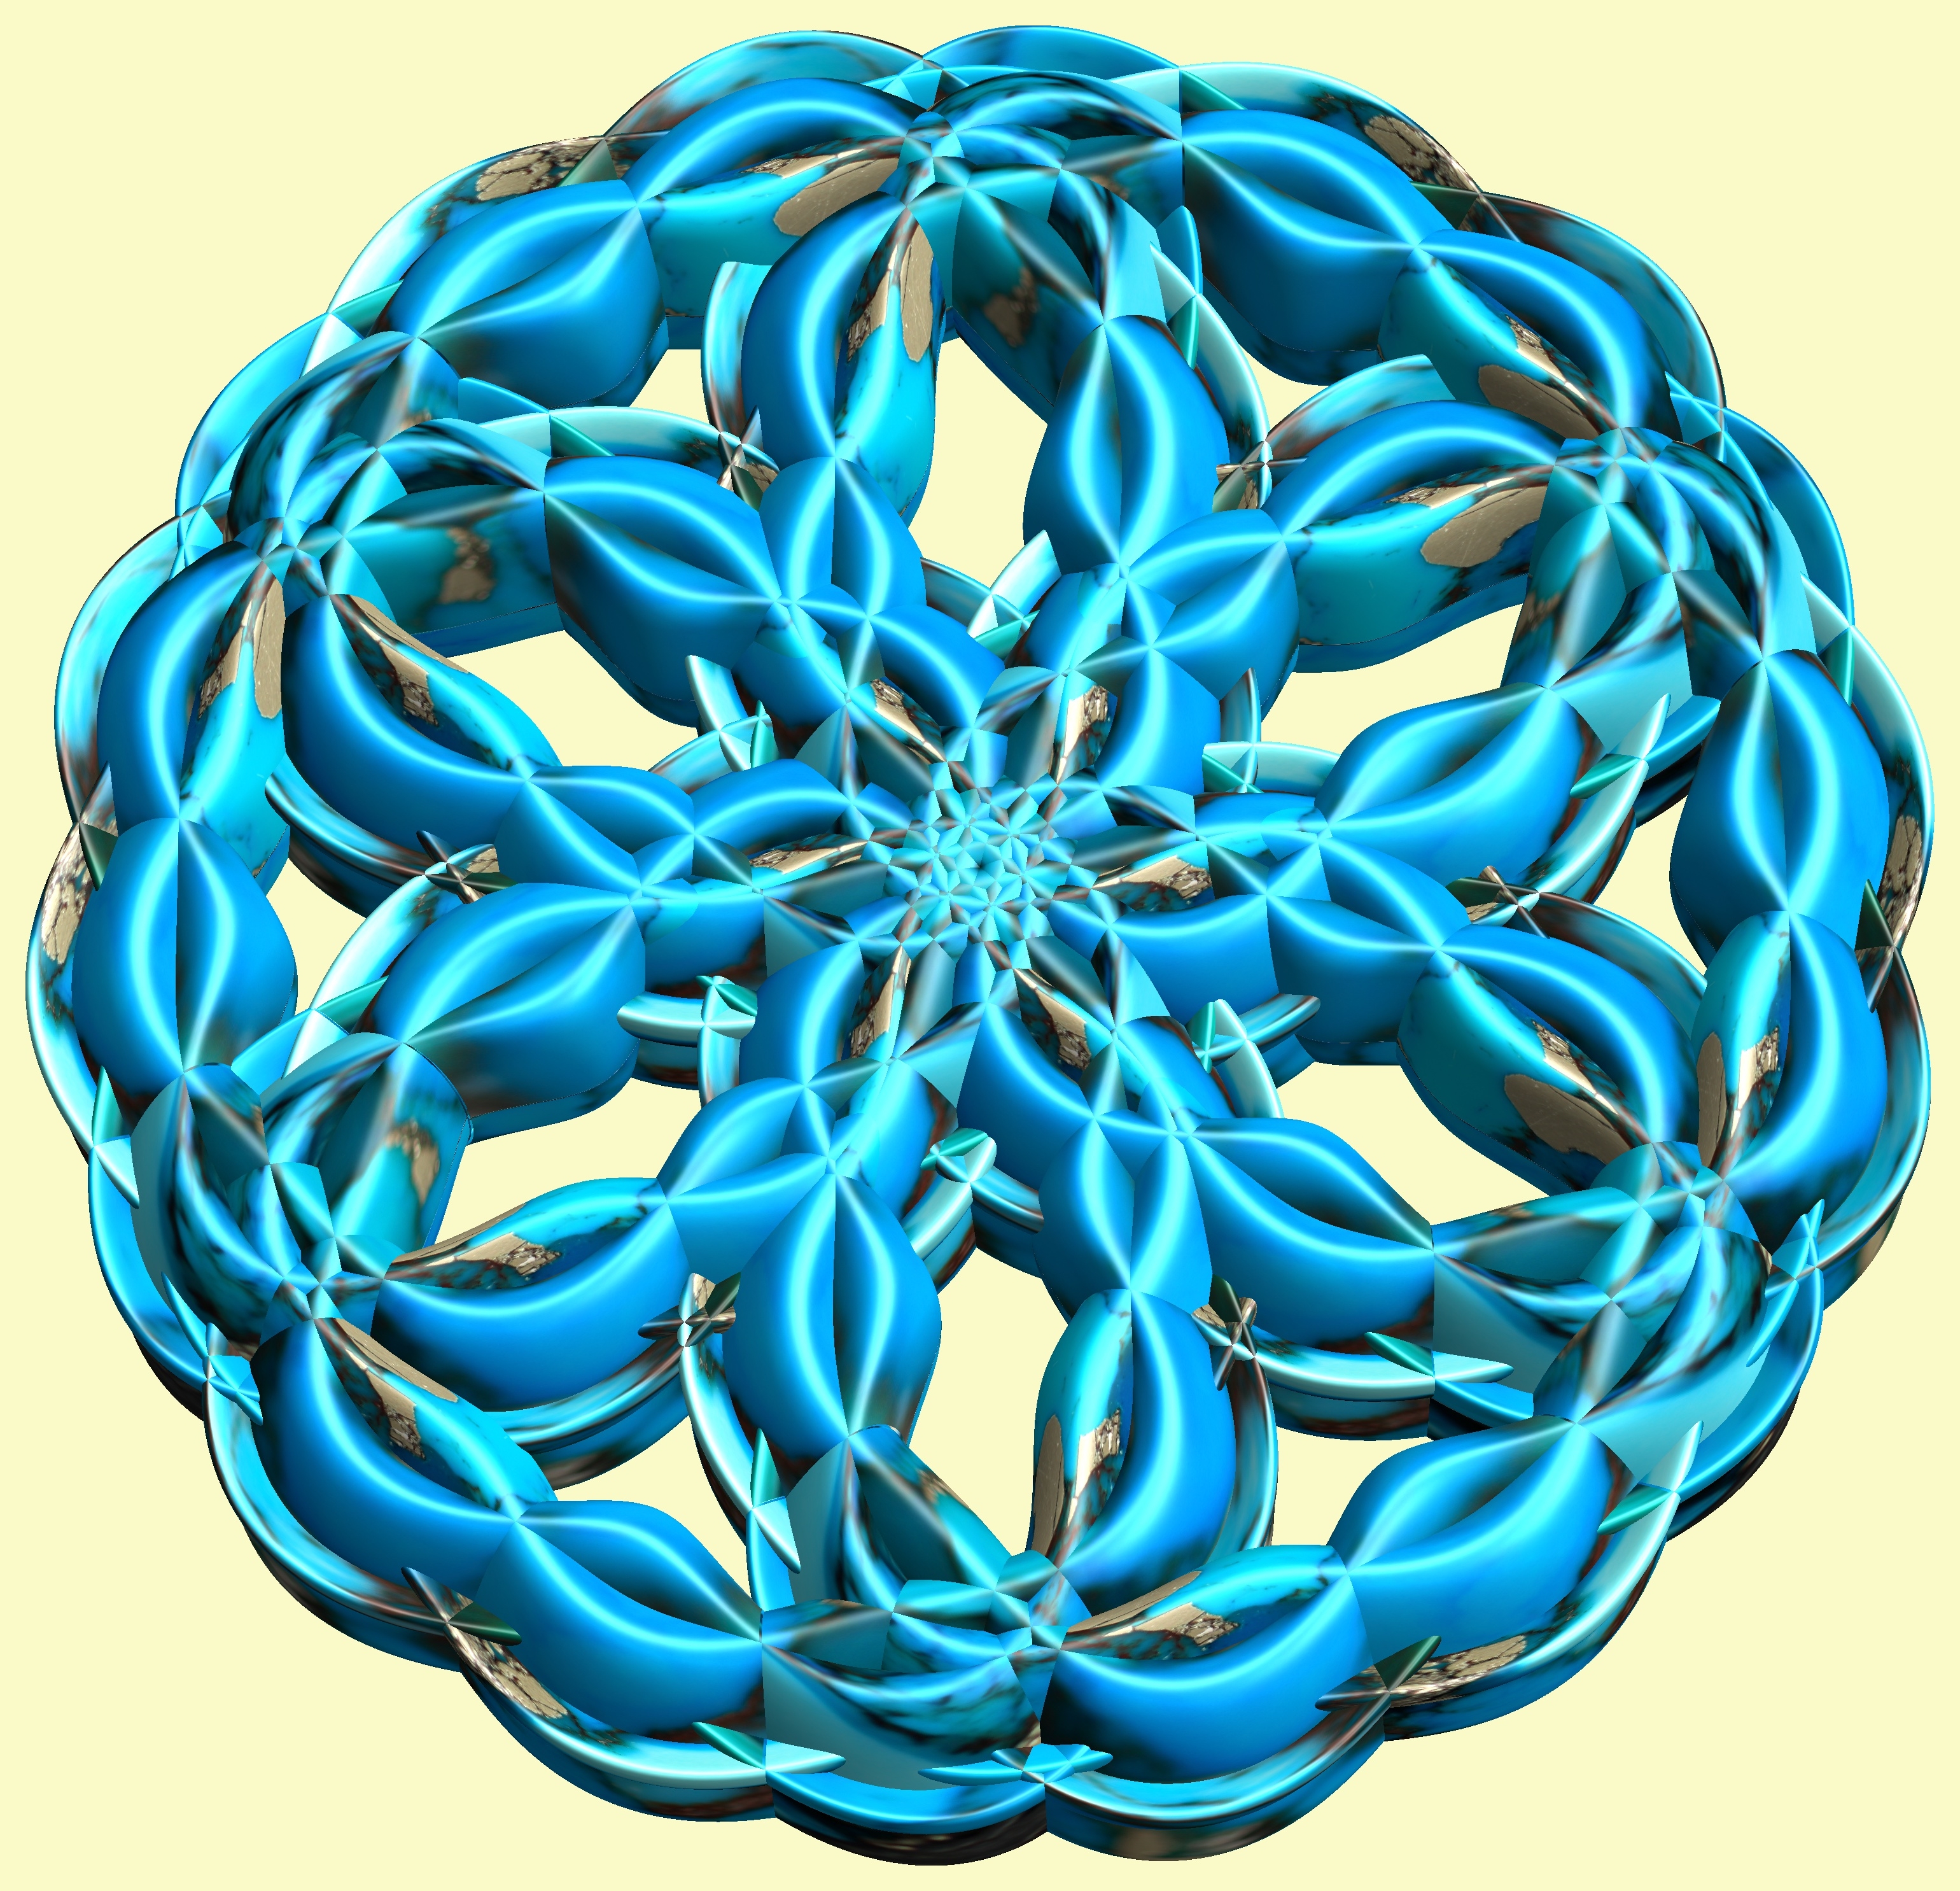
structure, texture, flower, petal, pattern, human body, figure, design, symmetry, brain, 3d, graphic, organ, torus, mathematica, cg, parametricplot3d, code, program, algorithm, abstruct, mapping, perfect5th, p5, chord, medical